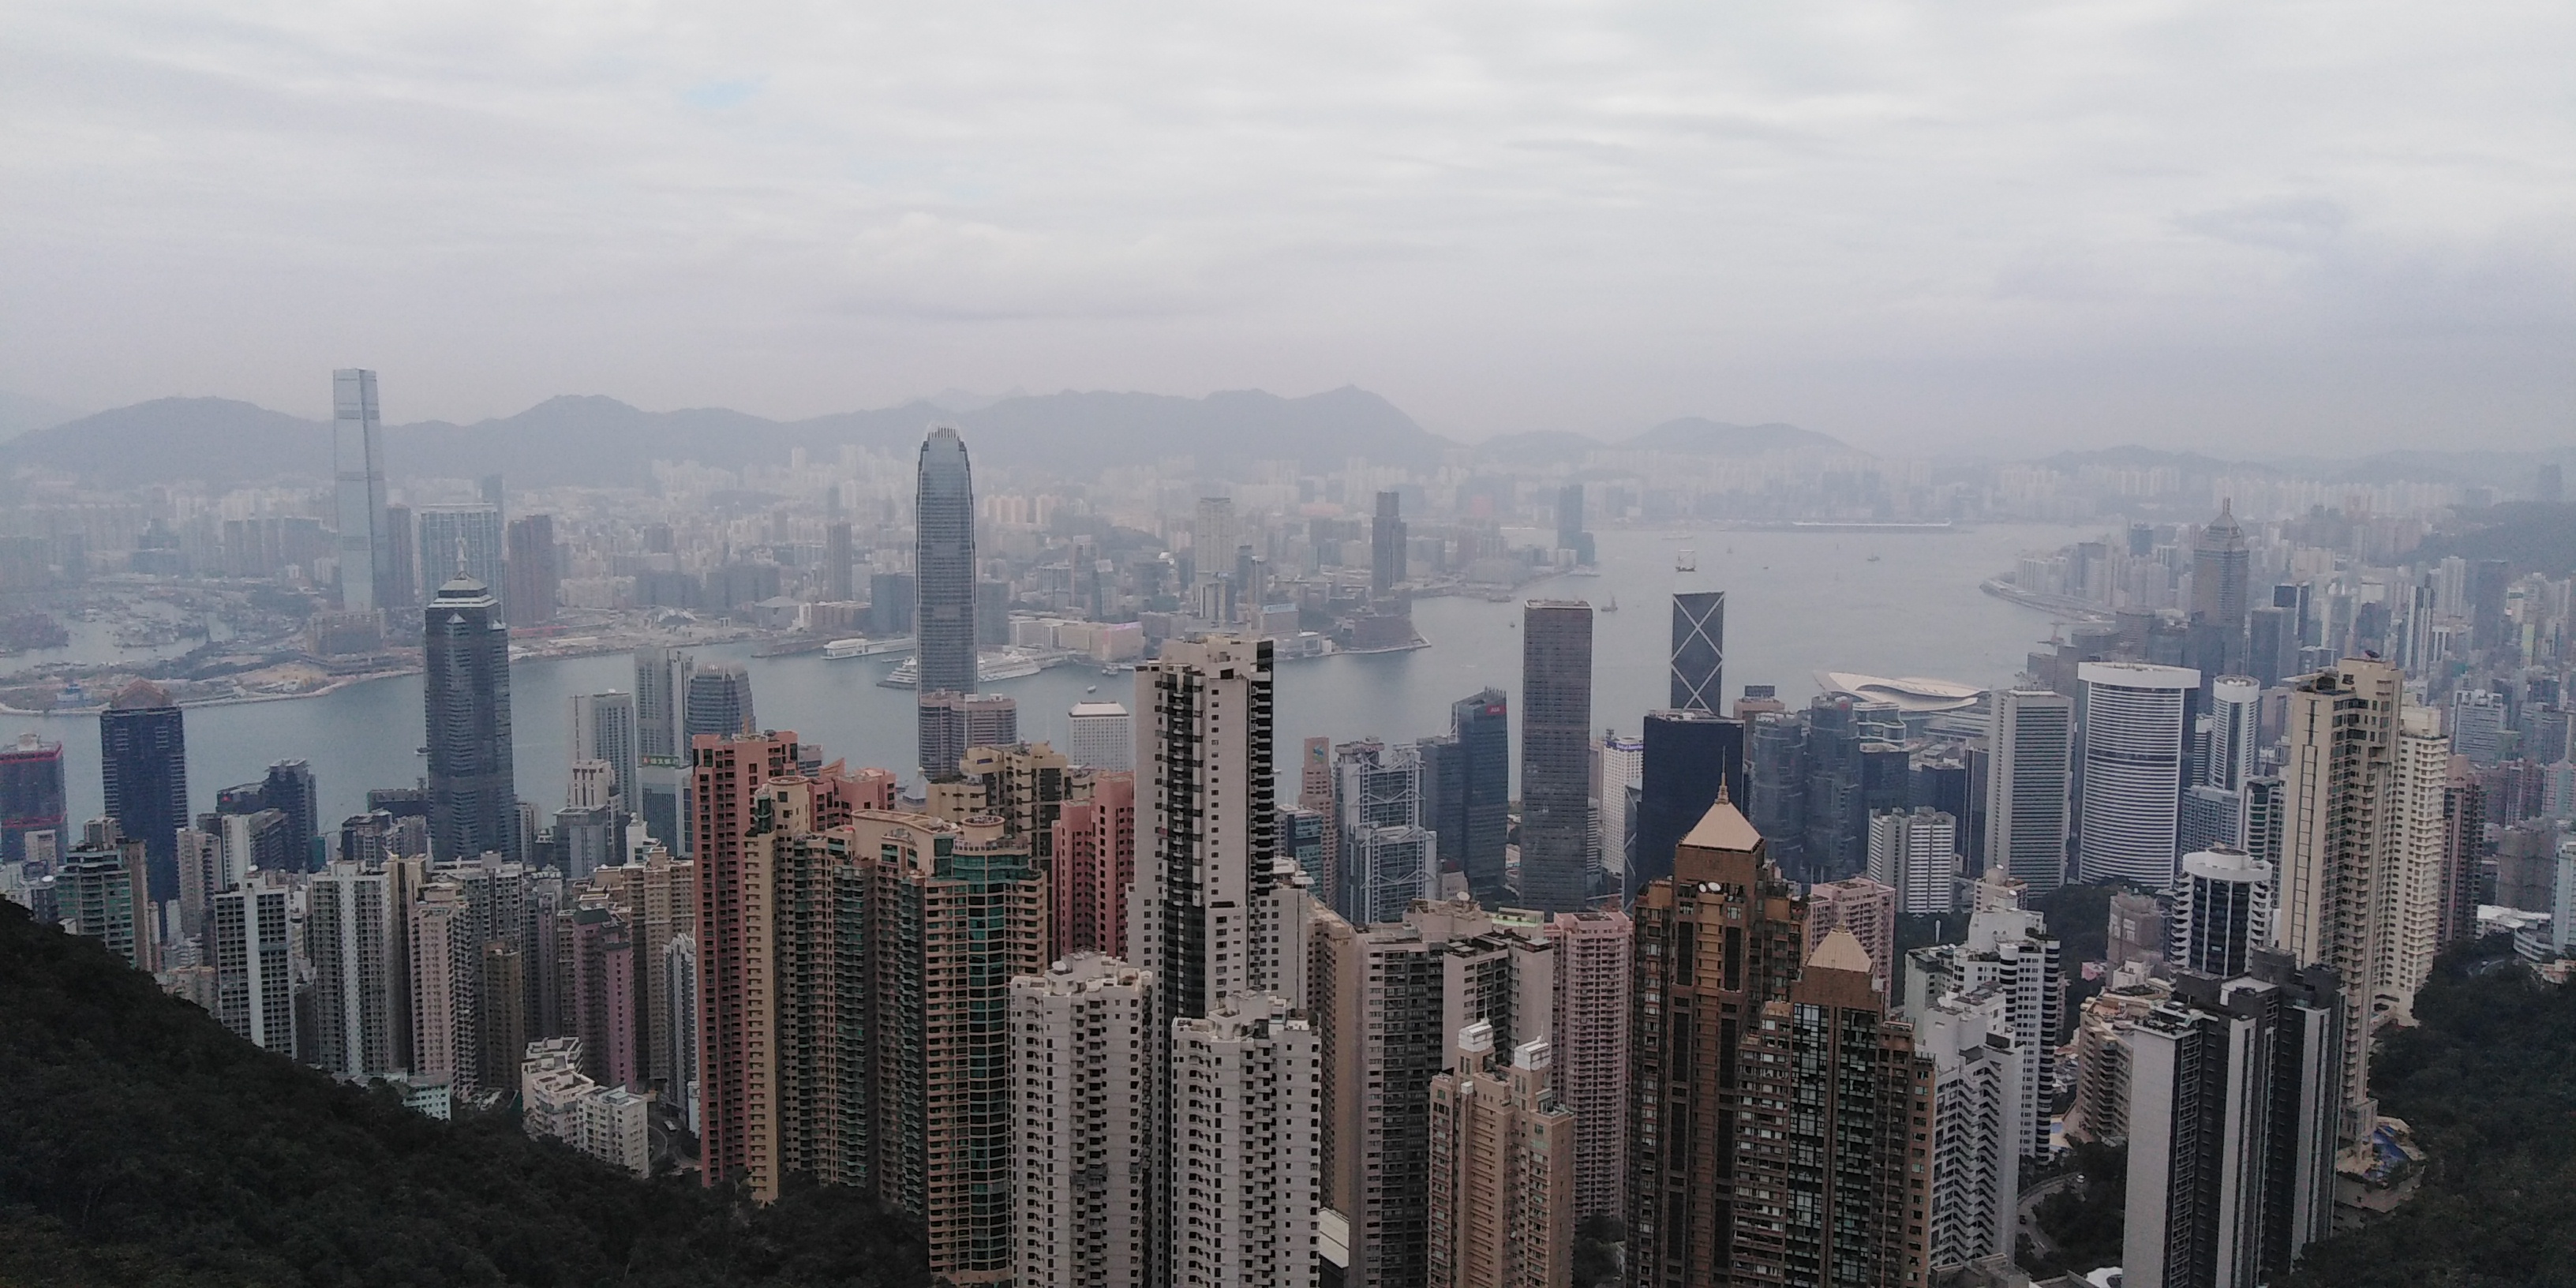
the peak, hong kong, skyline, building, cloud, sky, water, skyscraper, world, urban design, condominium, body of water, tower, tower block, atmospheric phenomenon, residential area, neighbourhood, horizon, landscape, morning, real estate, commercial building, cityscape, city, metropolis, mixed use, tree, bird's eye view, haze, apartment, wilderness, suburb, downtown, lake, headquarters, town, tourism, aerial photography, hill, corporate headquarters, cumulus, house, natural landscape, spire, panorama